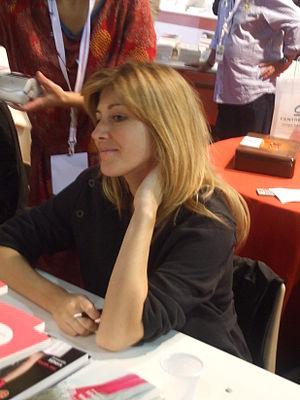
Amanda Sthers, écrivaine française, à la foire du livre 2010 de Brive la Gaillarde, France, 2010 11 06
Amanda Queffélec-Maruani dite Amanda Sthers, née le 18 avril 1978 à Paris, est une écrivaine et scénariste française vivant entre Paris et Los Angeles. Auteure de romans, scénarios, chansons, pièces de théâtre, et de la série Caméra Café, elle est également réalisatrice.